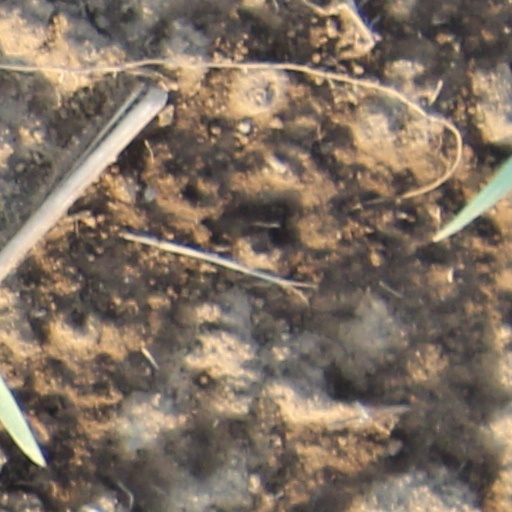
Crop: wheat